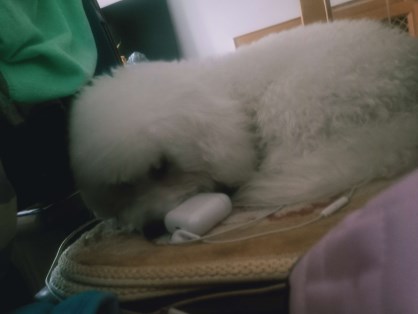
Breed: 1936-n000005-Pomeranian